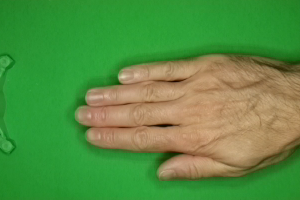
Label: paper